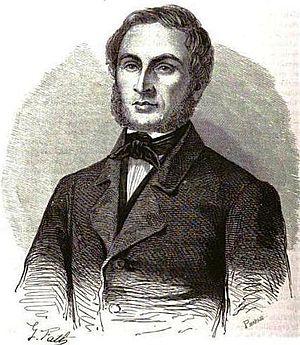
Rouher.
Eugène Rouher est un homme de loi et un homme politique français, né à Riom, le 30 novembre 1814, et mort à Paris, le 3 février 1884. Il fut l'un des principaux personnages du Second Empire.